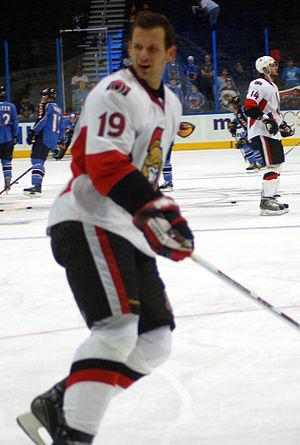
Jason Anthony Rocco Spezza est un joueur professionnel canadien de hockey sur glace.
Cette page présente une liste des équipes de la Ligue nationale de hockey, ligue professionnelle de hockey sur glace d'Amérique du Nord. Depuis les débuts de la ligue, en 1917, seuls les Canadiens de Montréal et la franchise des Maple Leafs de Toronto ont toujours évolué dans la LNH. Les Canadiens sont l'équipe la plus titrée avec vingt-quatre Coupes Stanley.